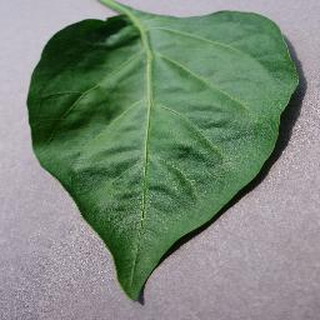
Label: healthy_bell_pepper